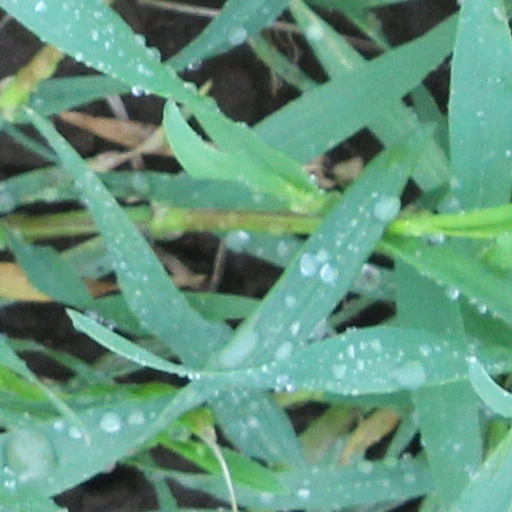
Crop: wheat